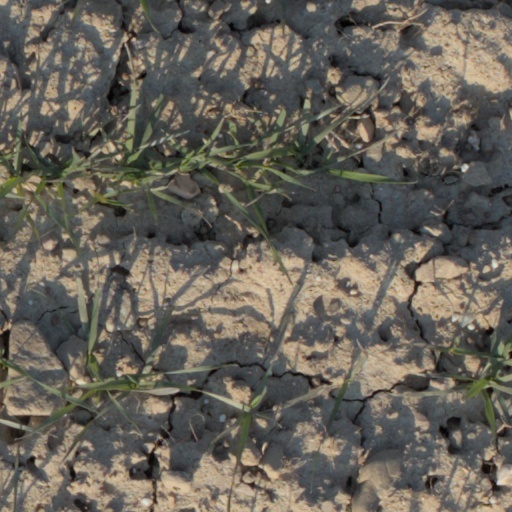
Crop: wheat